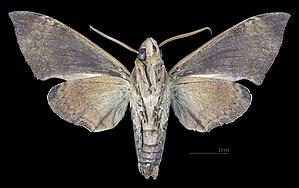
Pachygonidia caliginosa est une espèce d'insectes lépidoptères de la famille des Sphingidae, sous-famille des Macroglossinae, de la tribu des Dilophonotini et du genre Pachygonidia. C'est l'espèce type pour le genre.